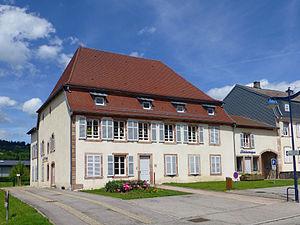
Fraize (Vosges)
Fraize est une commune française située dans le département des Vosges, en région Grand Est.